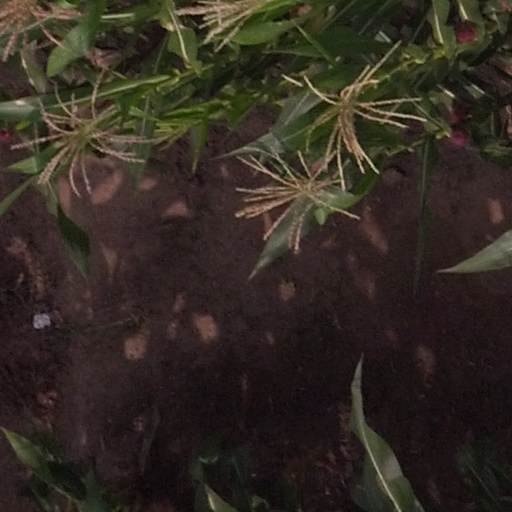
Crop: maize; corn